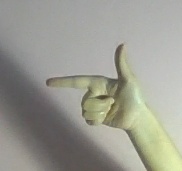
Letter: yaa